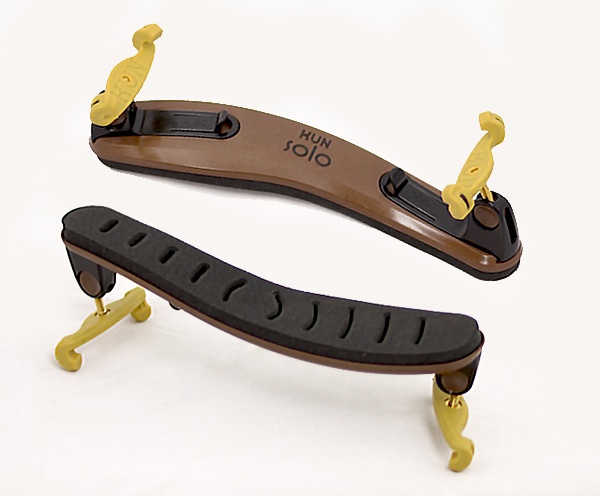
Kun 4/4 Violin Shoulder Rest
Kun “Solo” 4/4 Shoulder Rest. Flawlessly integrates style and practicality with high-quality materials. Made in Canada. A simplified, quick-adjust finger lever provides ultra-fine size adjustment and eliminates screws. Greater width on the shoulder end gives the Solo added comfort. A new collapsing mechanism with recessed and integrated drums means its ‘feet’ can be folded easily for storage. Cut-outs in the Solo’s sponge rubber enhance its grip on the player’s shoulder and ensure air flow around the shoulder and neck. The Solo is made in Canada from high-quality materials. Its sleek, contoured body and chic two-toned design in metallic bronze and black make the Kun Solo™ a dynamic and affordable product.
Brand: Kun
Category: Arts & Entertainment > Hobbies & Creative Arts > Musical Instrument & Orchestra Accessories > String Instrument Accessories > Orchestral String Instrument Accessories